Washington Wizards

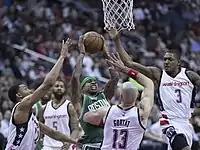
The Wizards in their alternate white uniforms in a 2017 playoff game against the Celtics

During the off-season of the 2023–24 season, the Wizards started a rebuild, trading their franchise player Bradley Beal to the Phoenix Suns for a 12-time All Star Chris Paul and traded Porziņģis to the Celtics in a three-team trade for Tyus Jones, Danilo Gallinari, Mike Muscala and draft picks. Chris Paul was then traded to the Warriors for Patrick Baldwin Jr., Jordan Poole, draft picks and cash considerations.